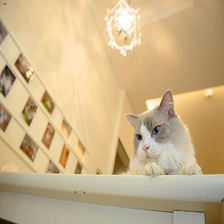
Species: cat
Breed: Ragdoll